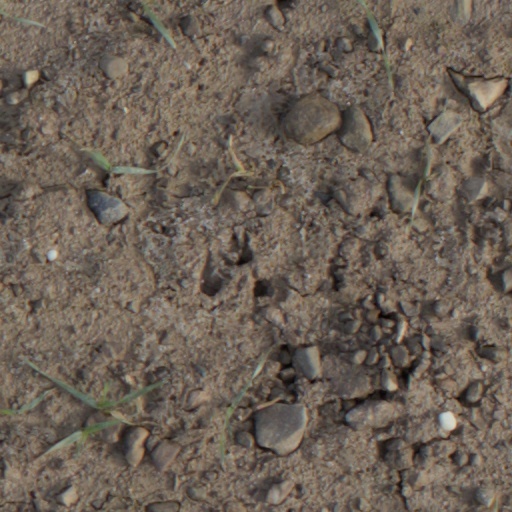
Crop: wheat